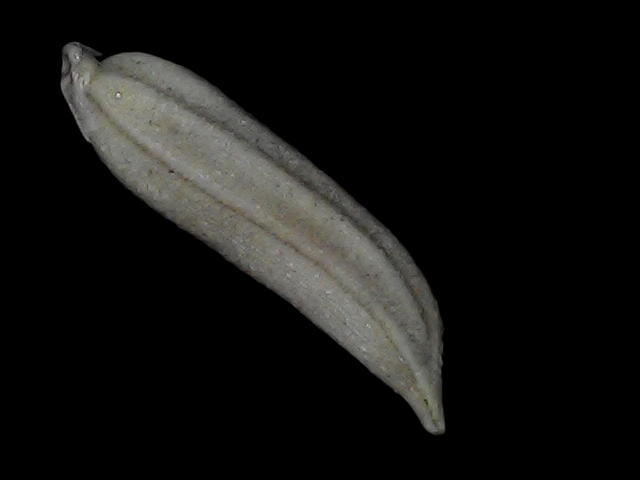
Rice variety: Bd57